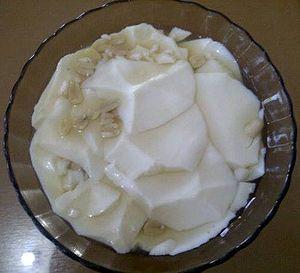
Le douhua est la forme courte de doufuhua. Il est également appelé en chinois doufunao. Il porte parfois le nom de fromage de soja dans le commerce. Il s'agit d'un encas chinois préparé à partir de tofu très mou. Il ne faut pas le confondre avec le tofu soyeux qui est un peu plus ferme.